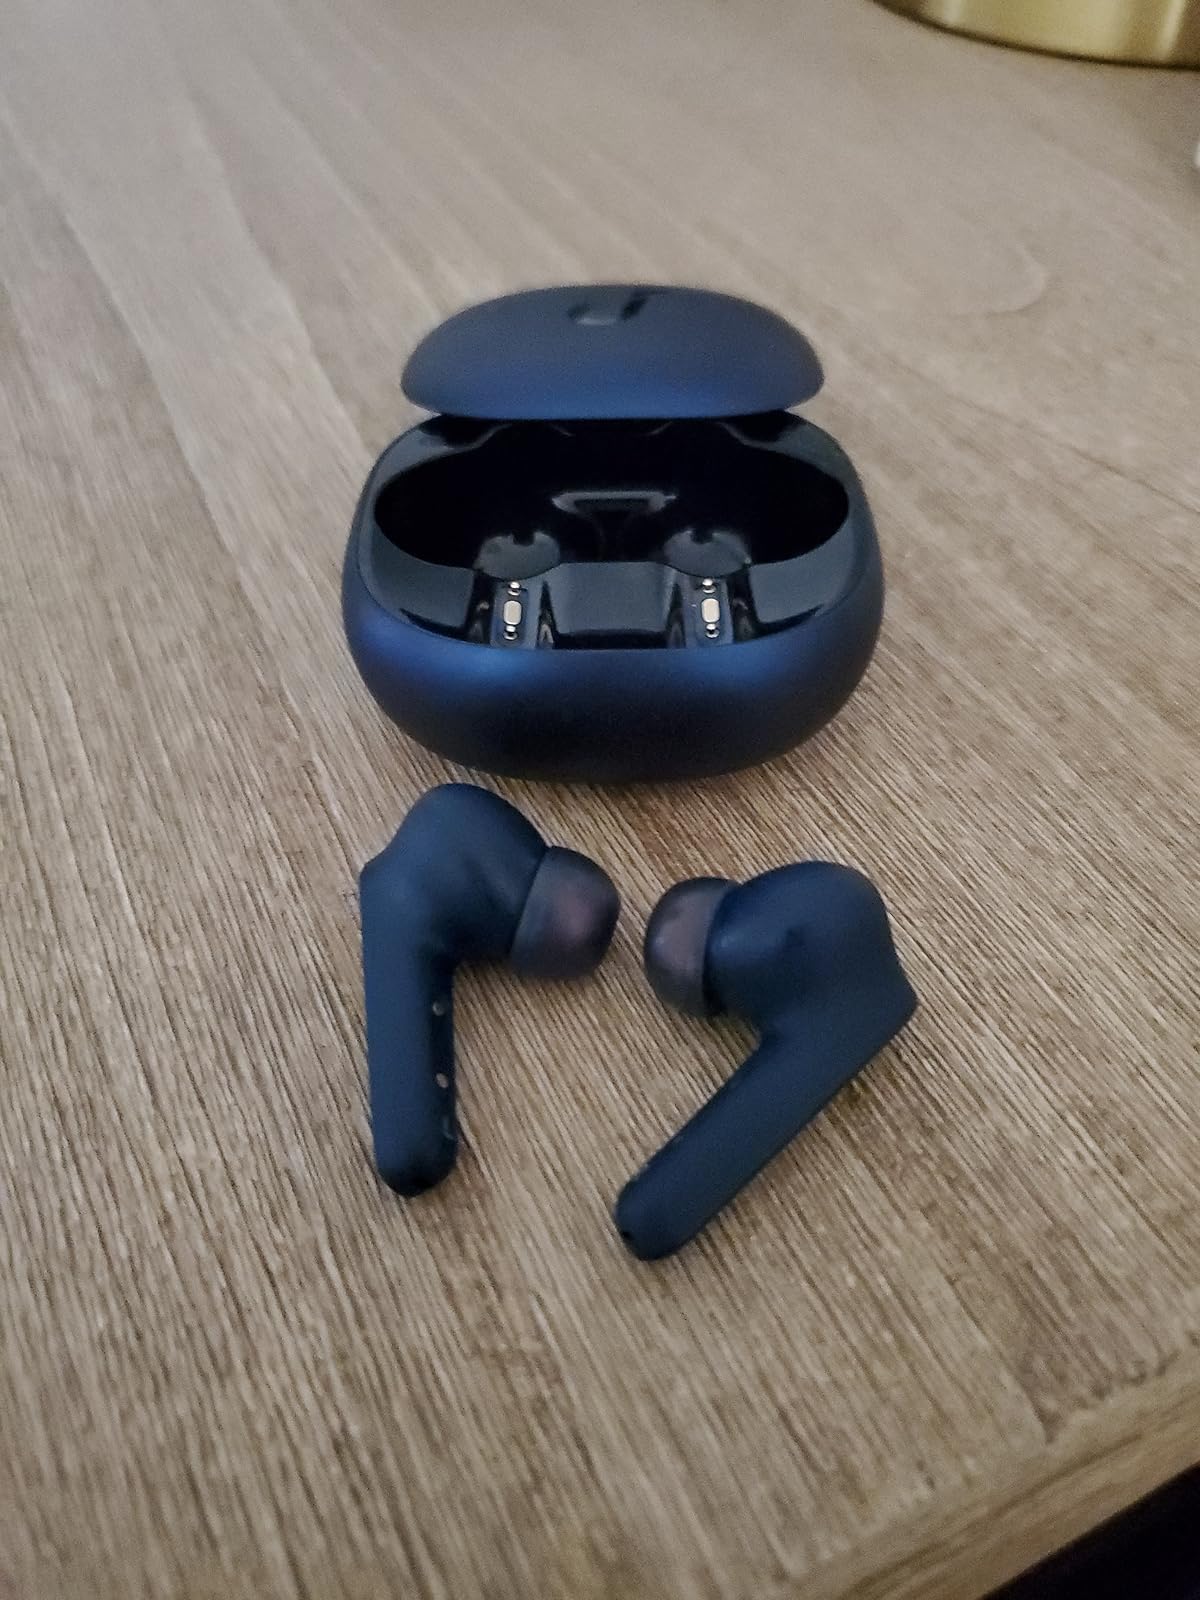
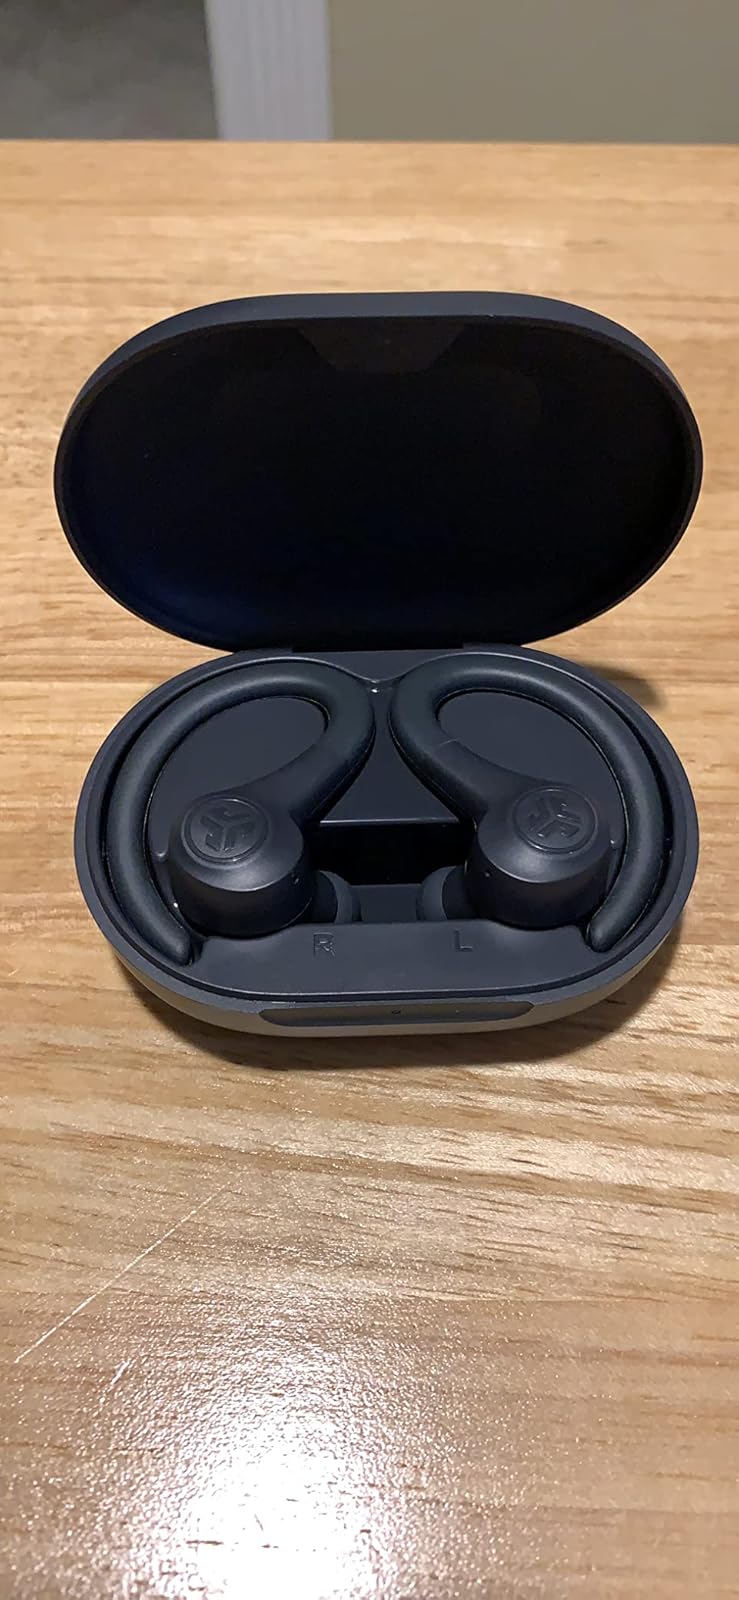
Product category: earbuds
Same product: no